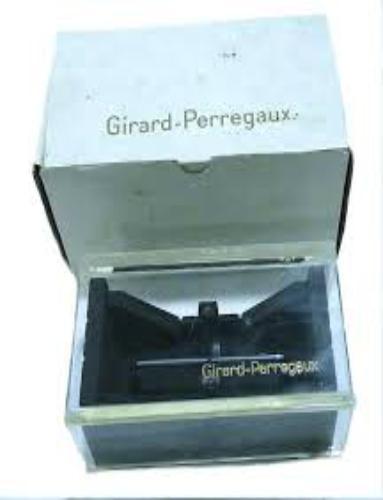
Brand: girard-perregaux
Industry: Electronic